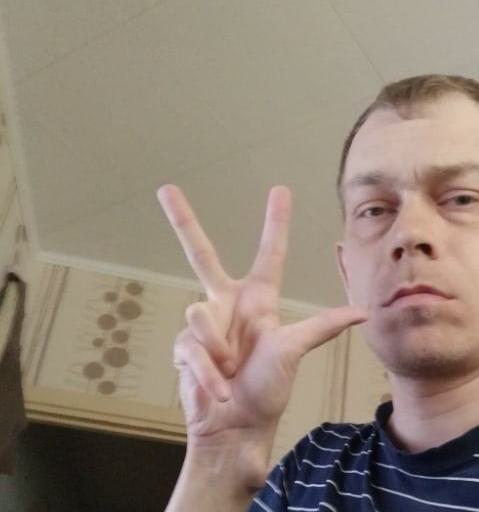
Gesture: three2